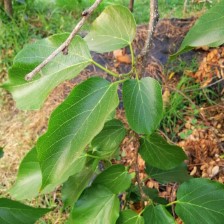
Variety: TaiwanMeacho